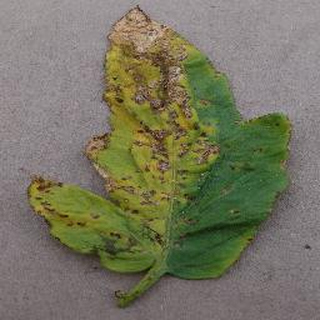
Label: tomato_bacterial_spot